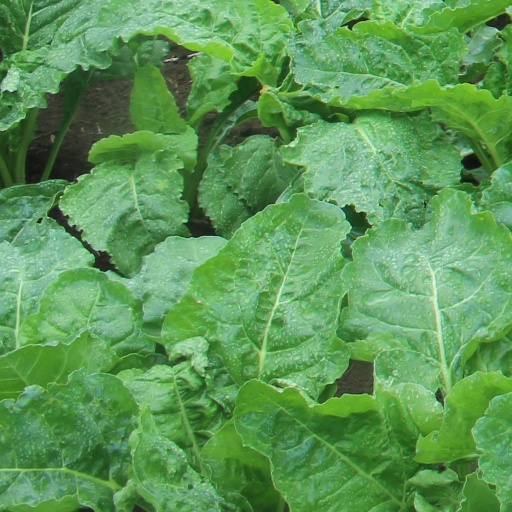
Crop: sugar beet